Natur- und Tierpark Goldau

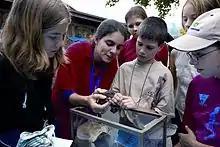
Pupils observe a common toad.

The park in Goldau still focusses on the endemic and European fauna. In the large, freely walkable area visitors can interact with sika deer, fallow deer and mouflons. The feeding of these animals is allowed. The park rears rare mammals and birds as part of the European Endangered Species Programme, including Syrian brown bears, European bisons and Northern bald ibises. Especially noteworthy is the international species programme for bearded vultures.